Basset Mines

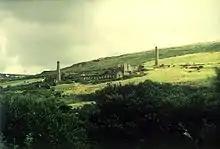
Wheal Bassett

Basset Mines Ltd. was formed in 1896 as a union of South Frances United, Wheal Basset (and North Wheal Basset) and West Wheal Frances Mines.